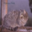
Label: cat